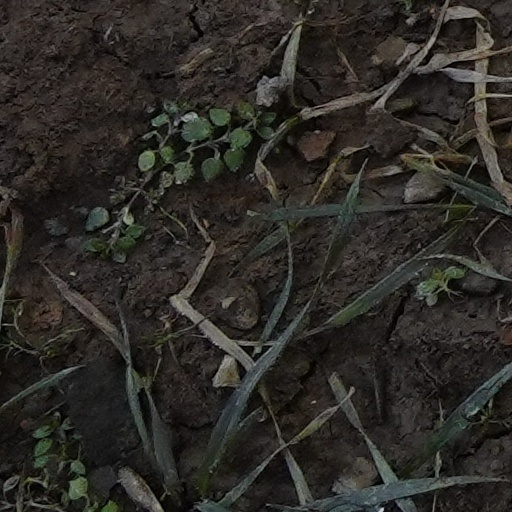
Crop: wheat